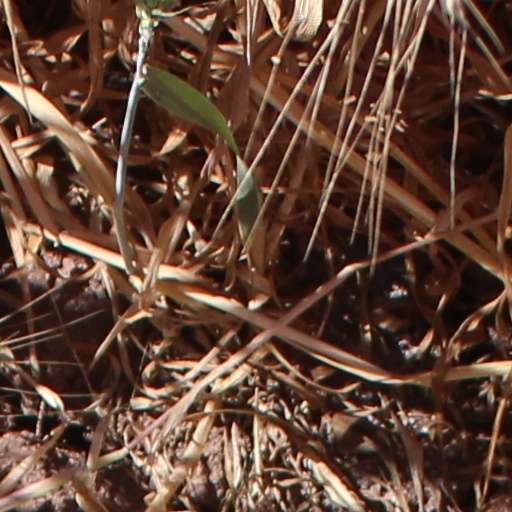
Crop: wheat